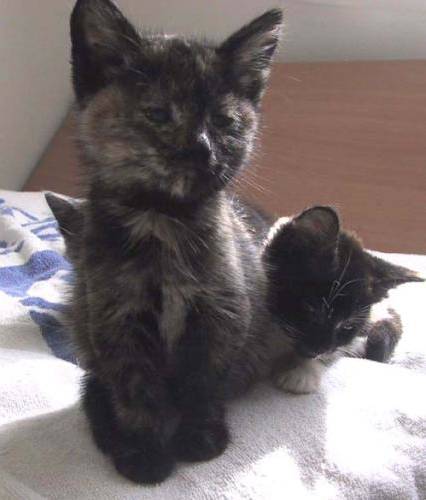
Label: cat